Kazimierz Karabasz

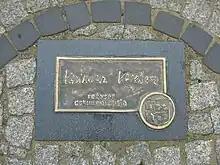

Karabasz is known in Poland for influencing generations of documentary filmmakers to come with his approach to filmmaking called "school of Karabasz" (Polish: szkoła Karabasza). The style focuses of regular people's lives and requires a perspective of an observer with zero impact on the observed object. "Muzykanci" is considered a textbook example of "Karabasz school". The method was especially popular in the sixties and associated with the œuvre of Władysław Ślesicki, Andrzej Trzos-Rastawiecki, Krystyna Gryczełowska and Danuta Halladin among others.